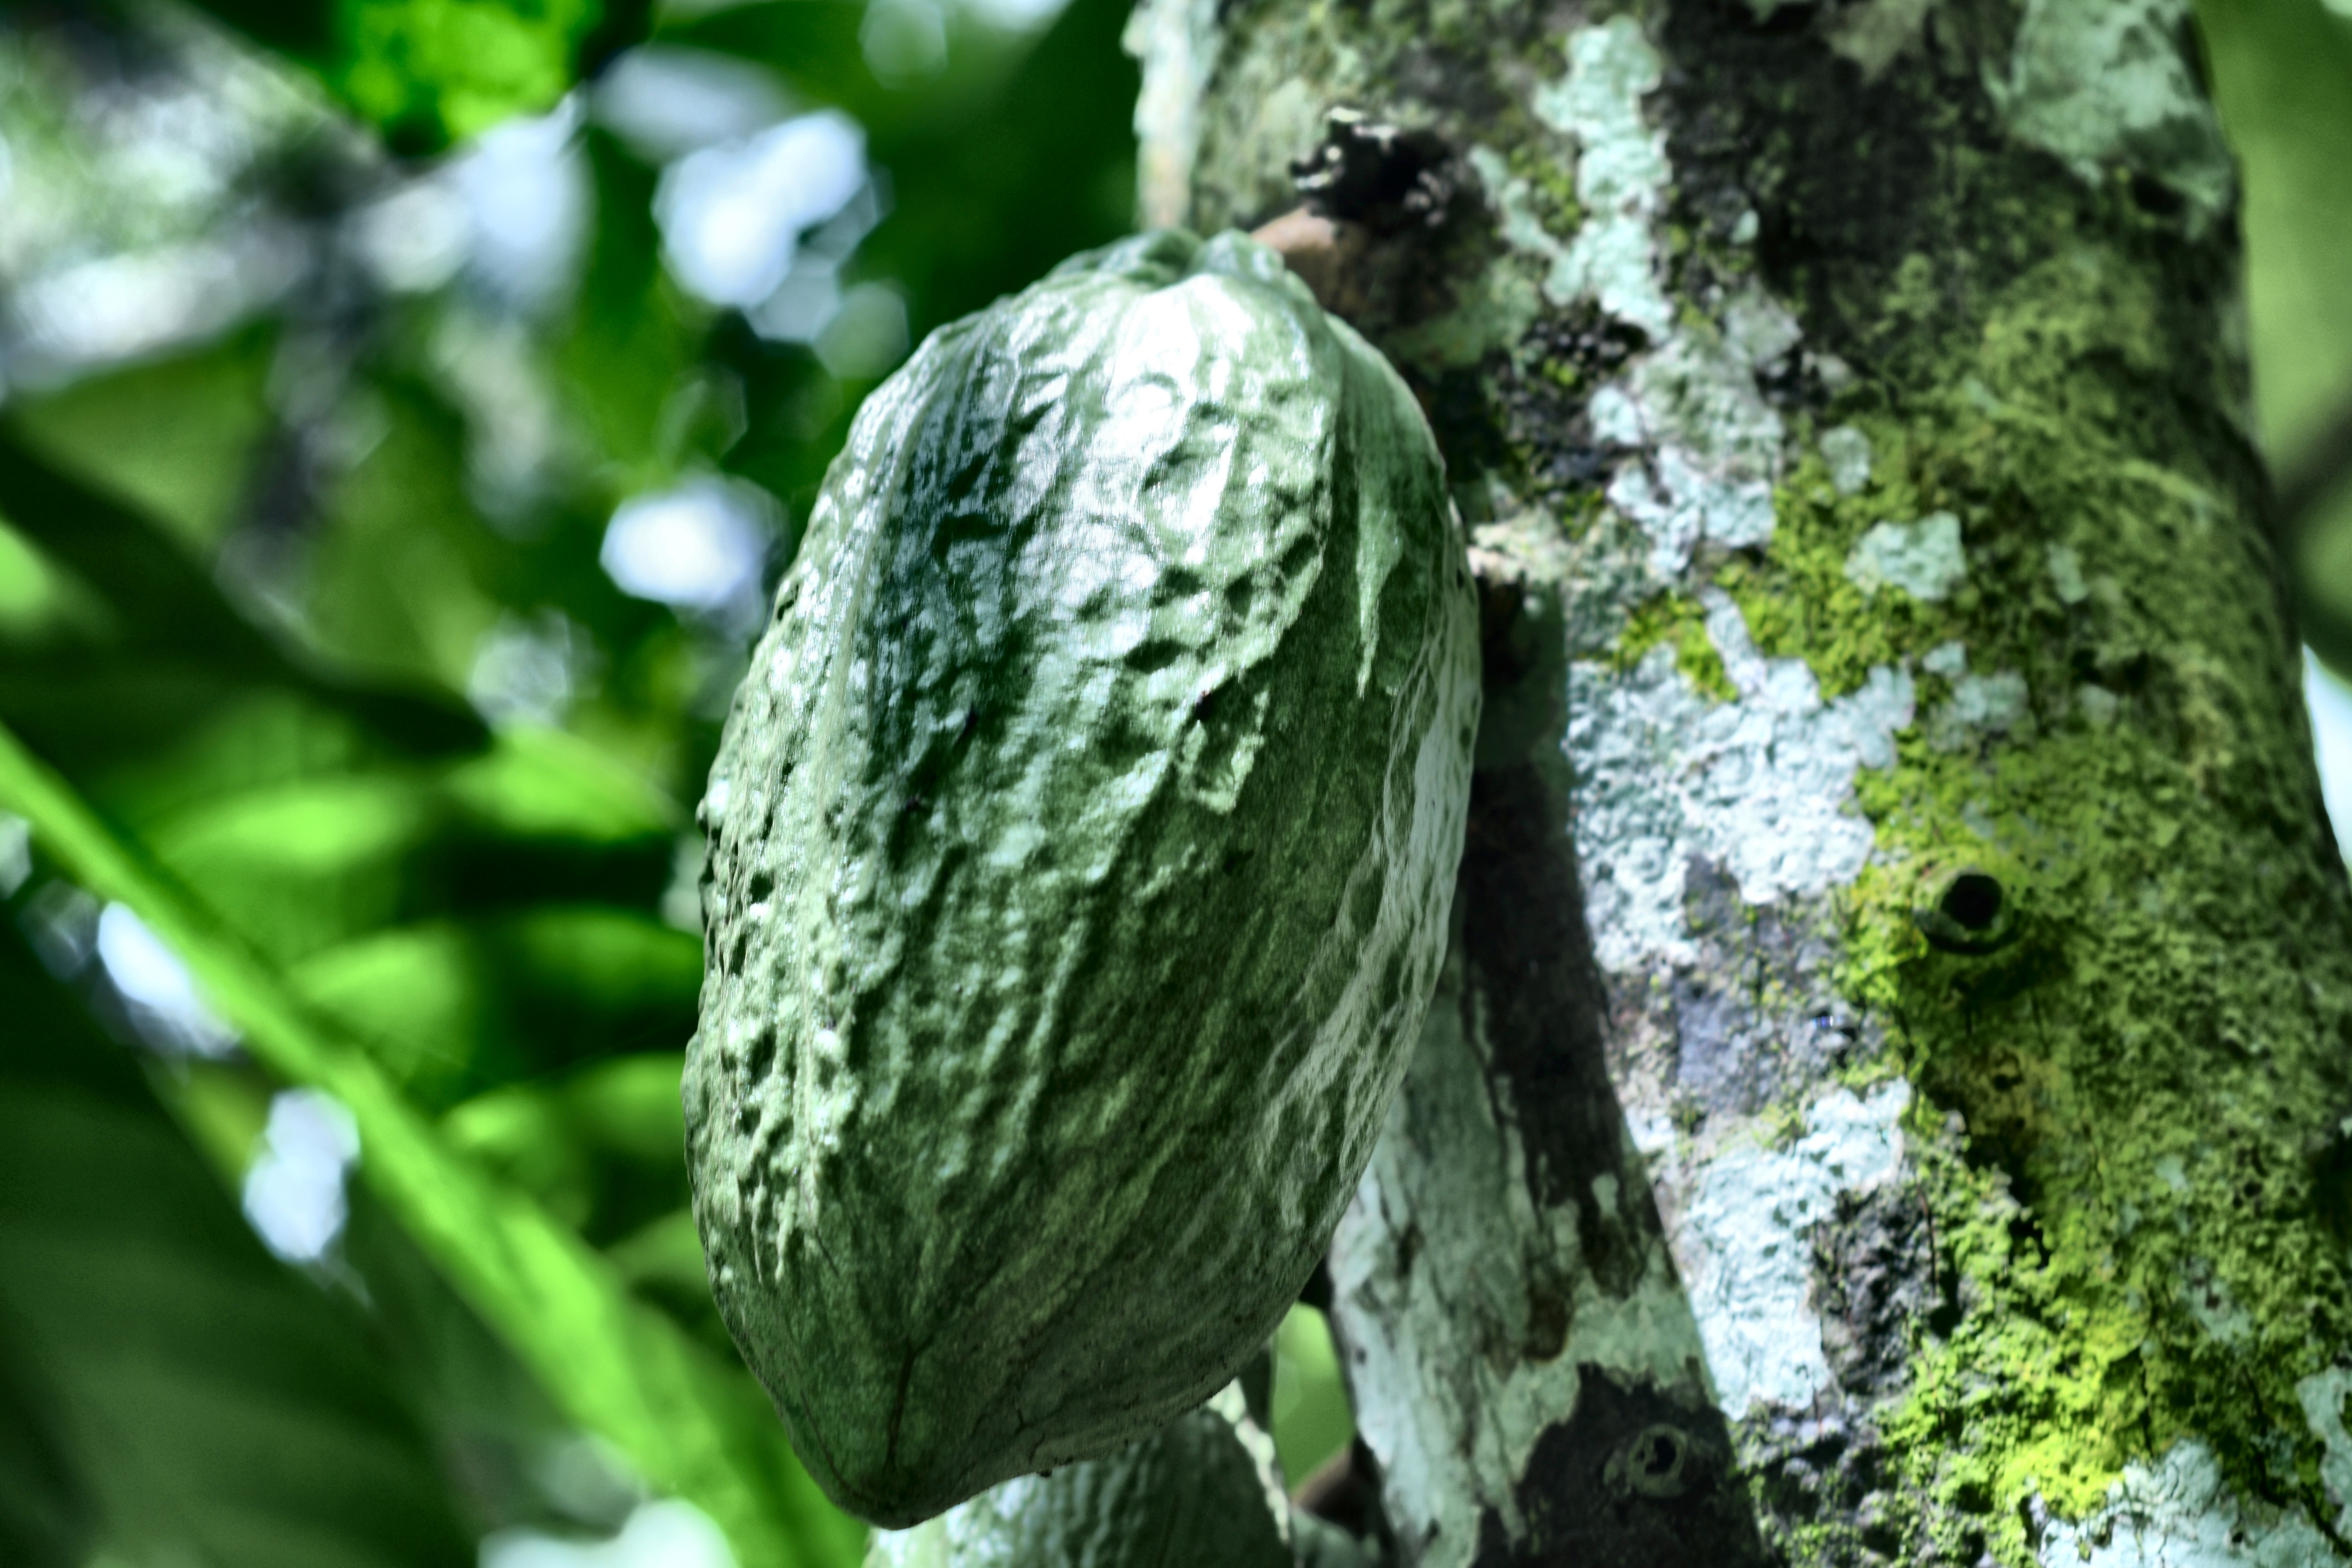
Maturity: unmature
Variety: Angoleta